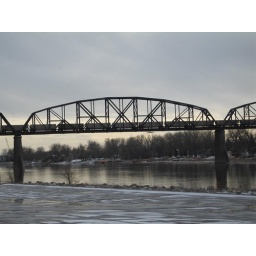
Railroad bridge with train crossing. Shot from river bank park in Bismarck.